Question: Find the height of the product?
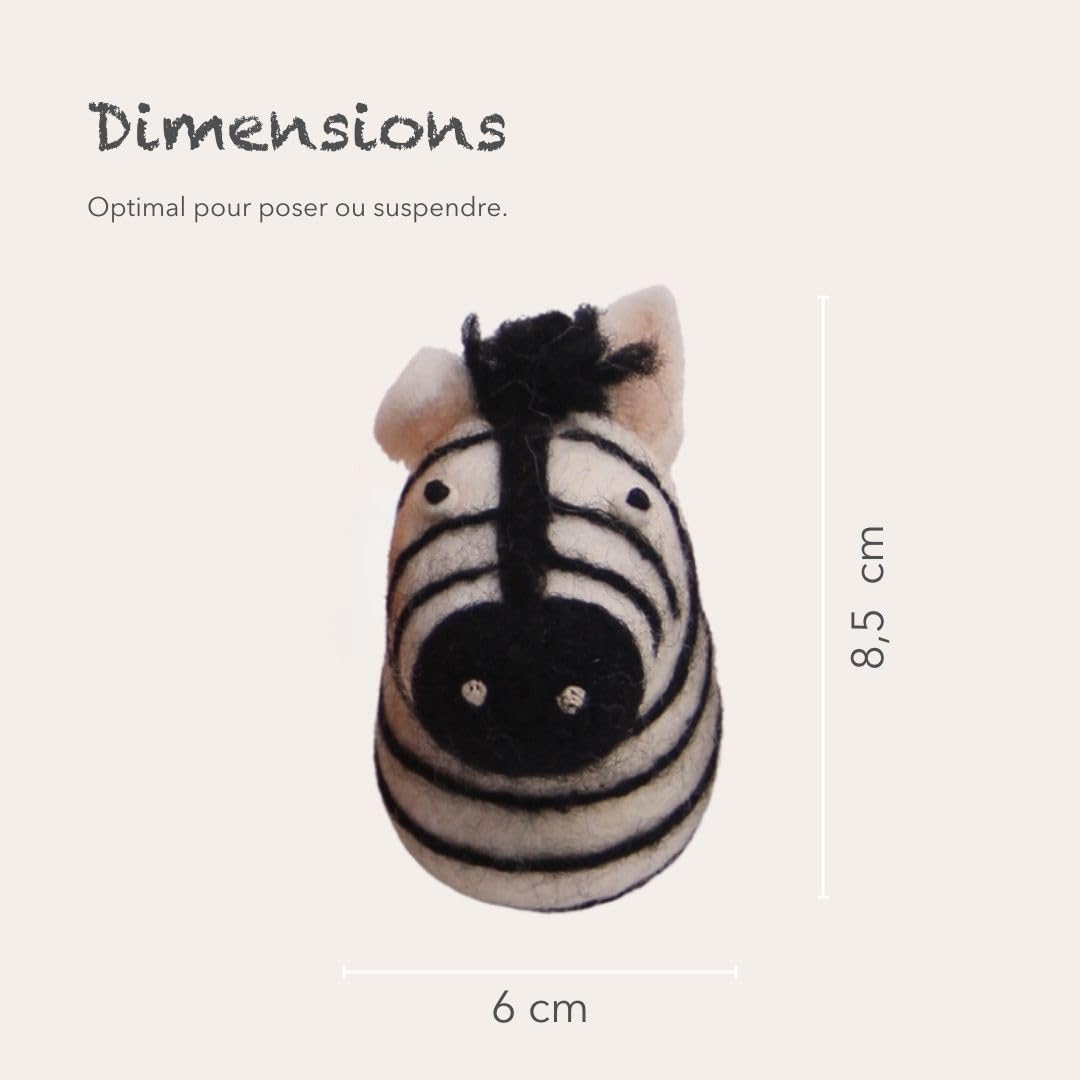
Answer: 8.5 centimetre